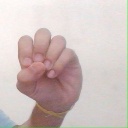
अक्षर: उ